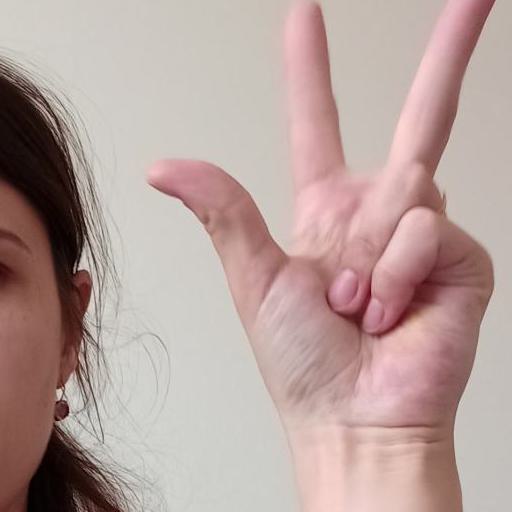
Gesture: three2